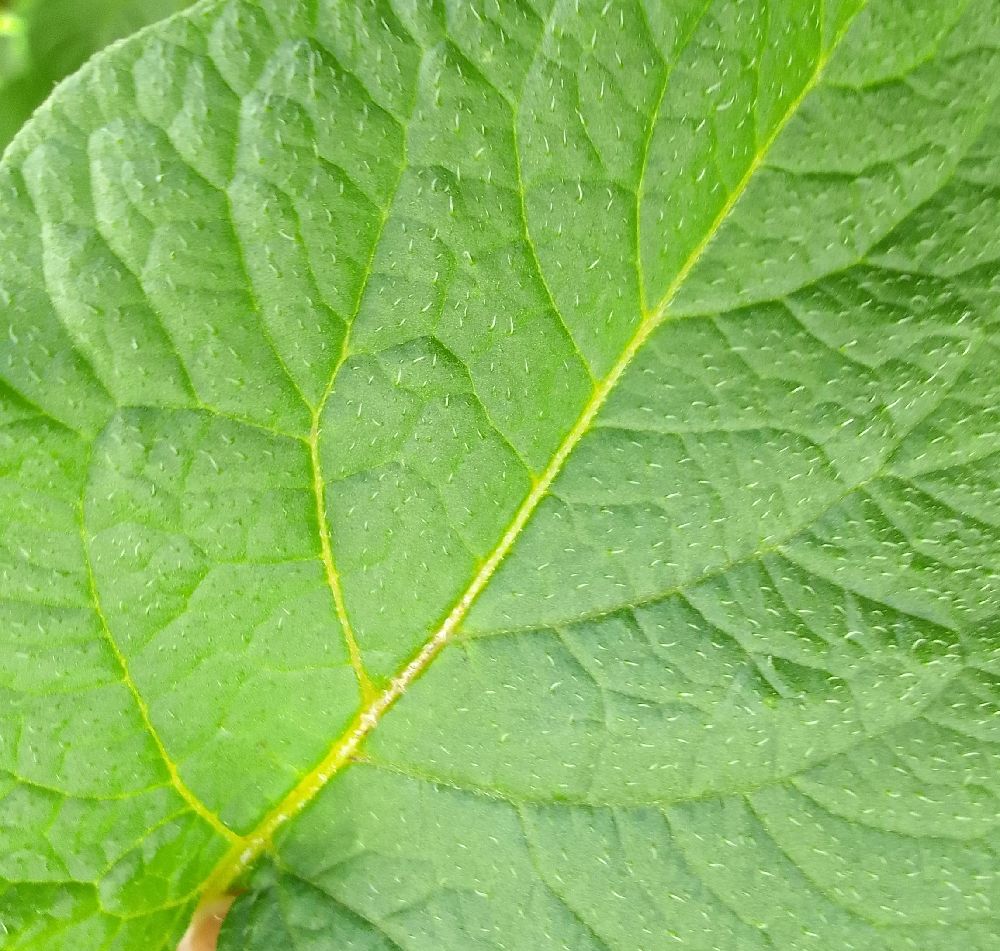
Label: Healthy